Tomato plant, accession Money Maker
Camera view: bottom (45 deg); turntable rotation: 120 degrees
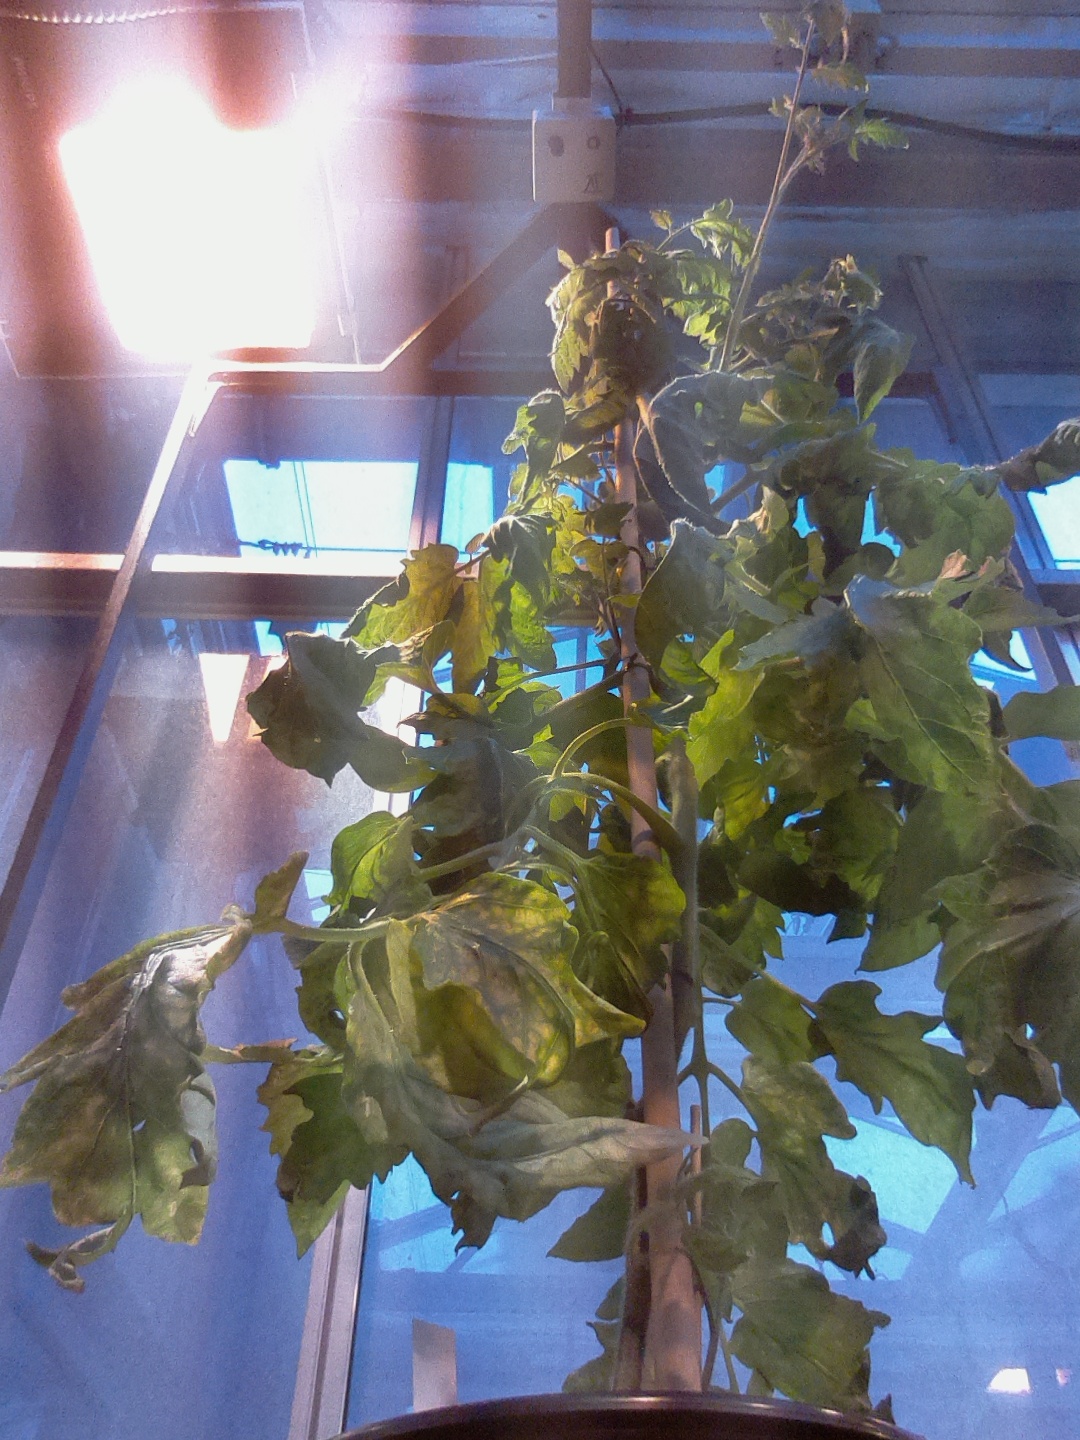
BBCH growth stage 72: 20%-30% of final fruit size